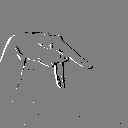
ASL letter: p